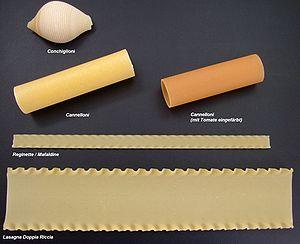
Les pâtes alimentaires sont des aliments fabriqués à partir d'un mélange pétri de farine, de semoule de blé dur, d'épeautre, de blé noir, de riz, de maïs ou d'autres types de céréales, d'eau et parfois d'œuf et de sel. « Les pâtes » peuvent également désigner les plats dont les pâtes sont l'ingrédient principal, servies avec de la sauce ou des assaisonnements.